Rocket artillery

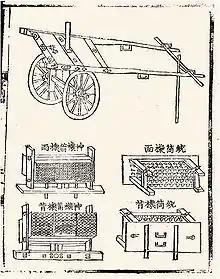
Illustration of a Korean rocket launcher of the 1500s

The use of rockets as some form of artillery dates back to medieval China where devices such as fire arrows were used (albeit mostly as a psychological weapon). Fire arrows were also used in multiple launch systems and transported via carts. Devices such as the Korean hwacha were able to fire hundreds of fire arrows simultaneously. The use of medieval rocket artillery was picked up by the invading Mongols and spread to the Ottoman Turks who in turn used them on the European battlefield.